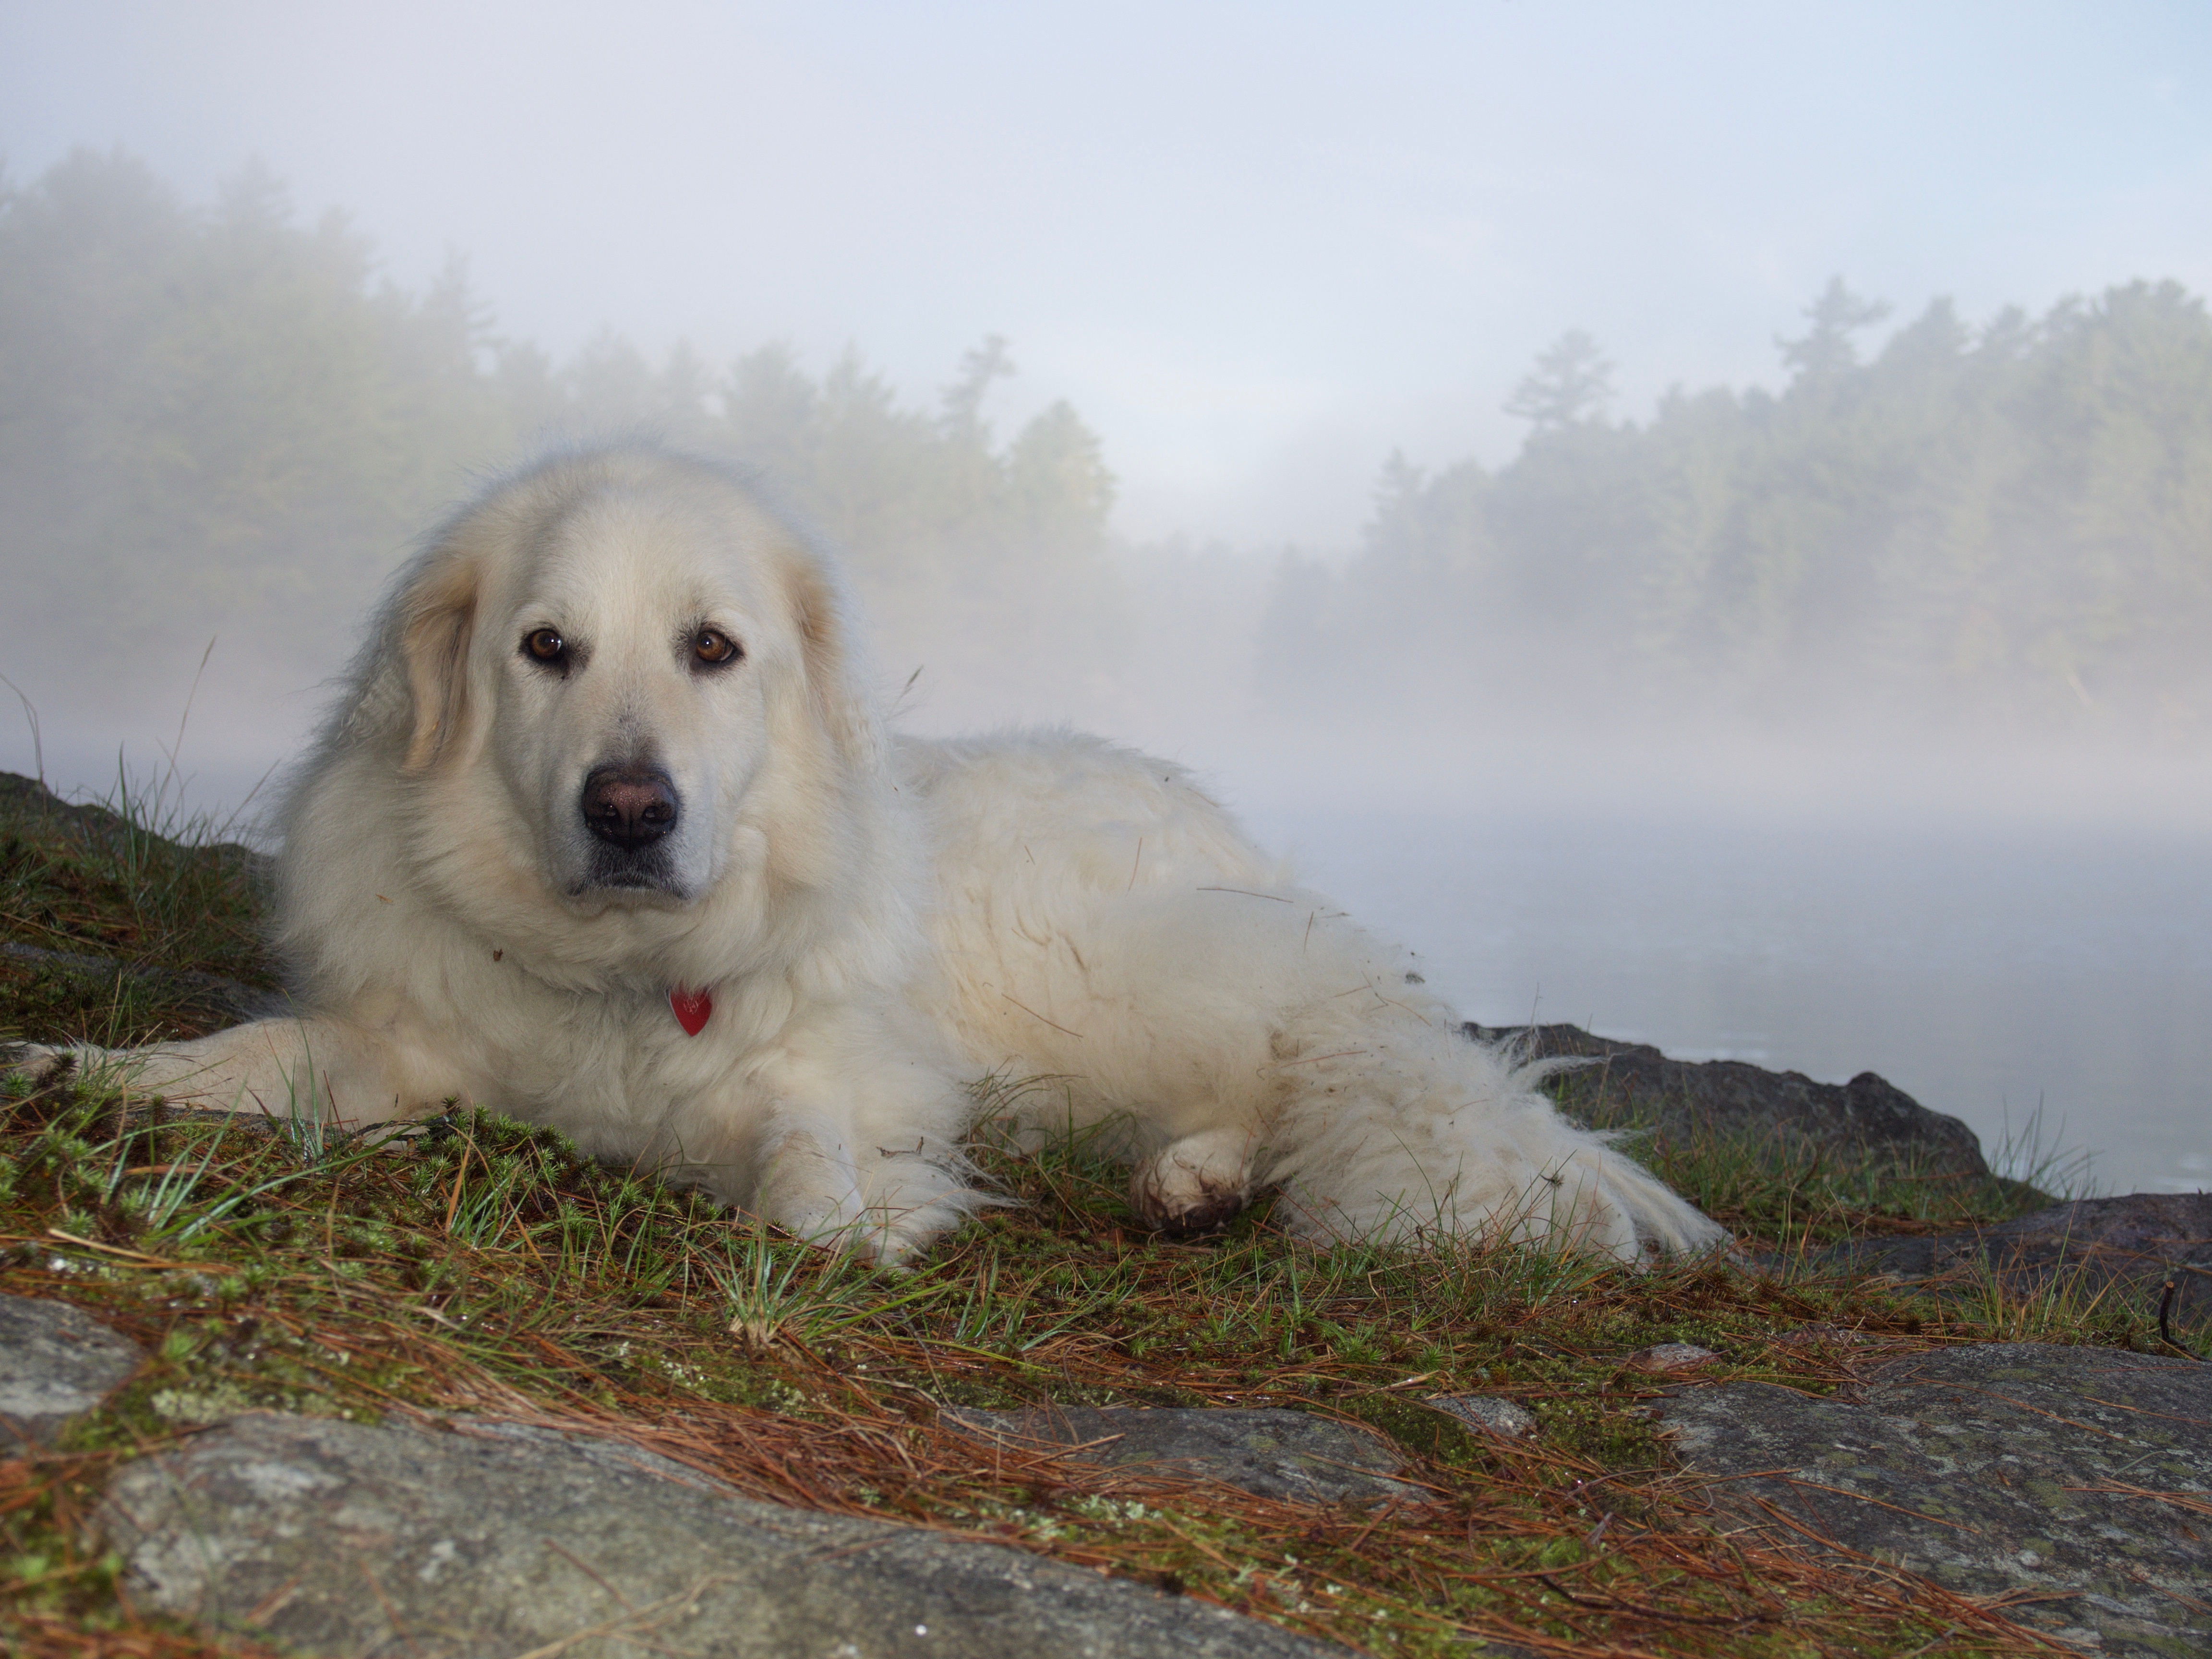
dog, mammal, golden retriever, vertebrate, dog breed, retriever, dog like mammal, carnivoran, great pyrenees, maremma sheepdog, slovak cuvac